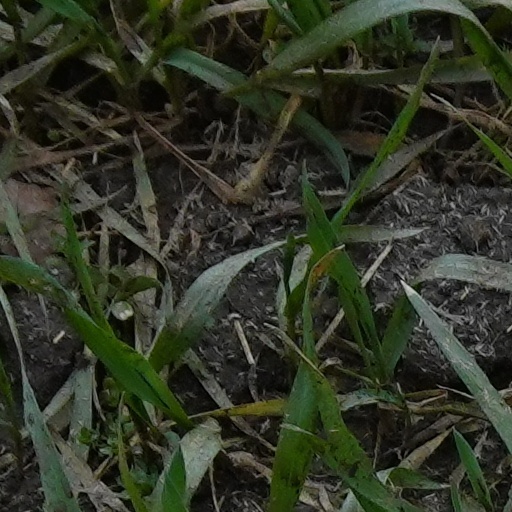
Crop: wheat